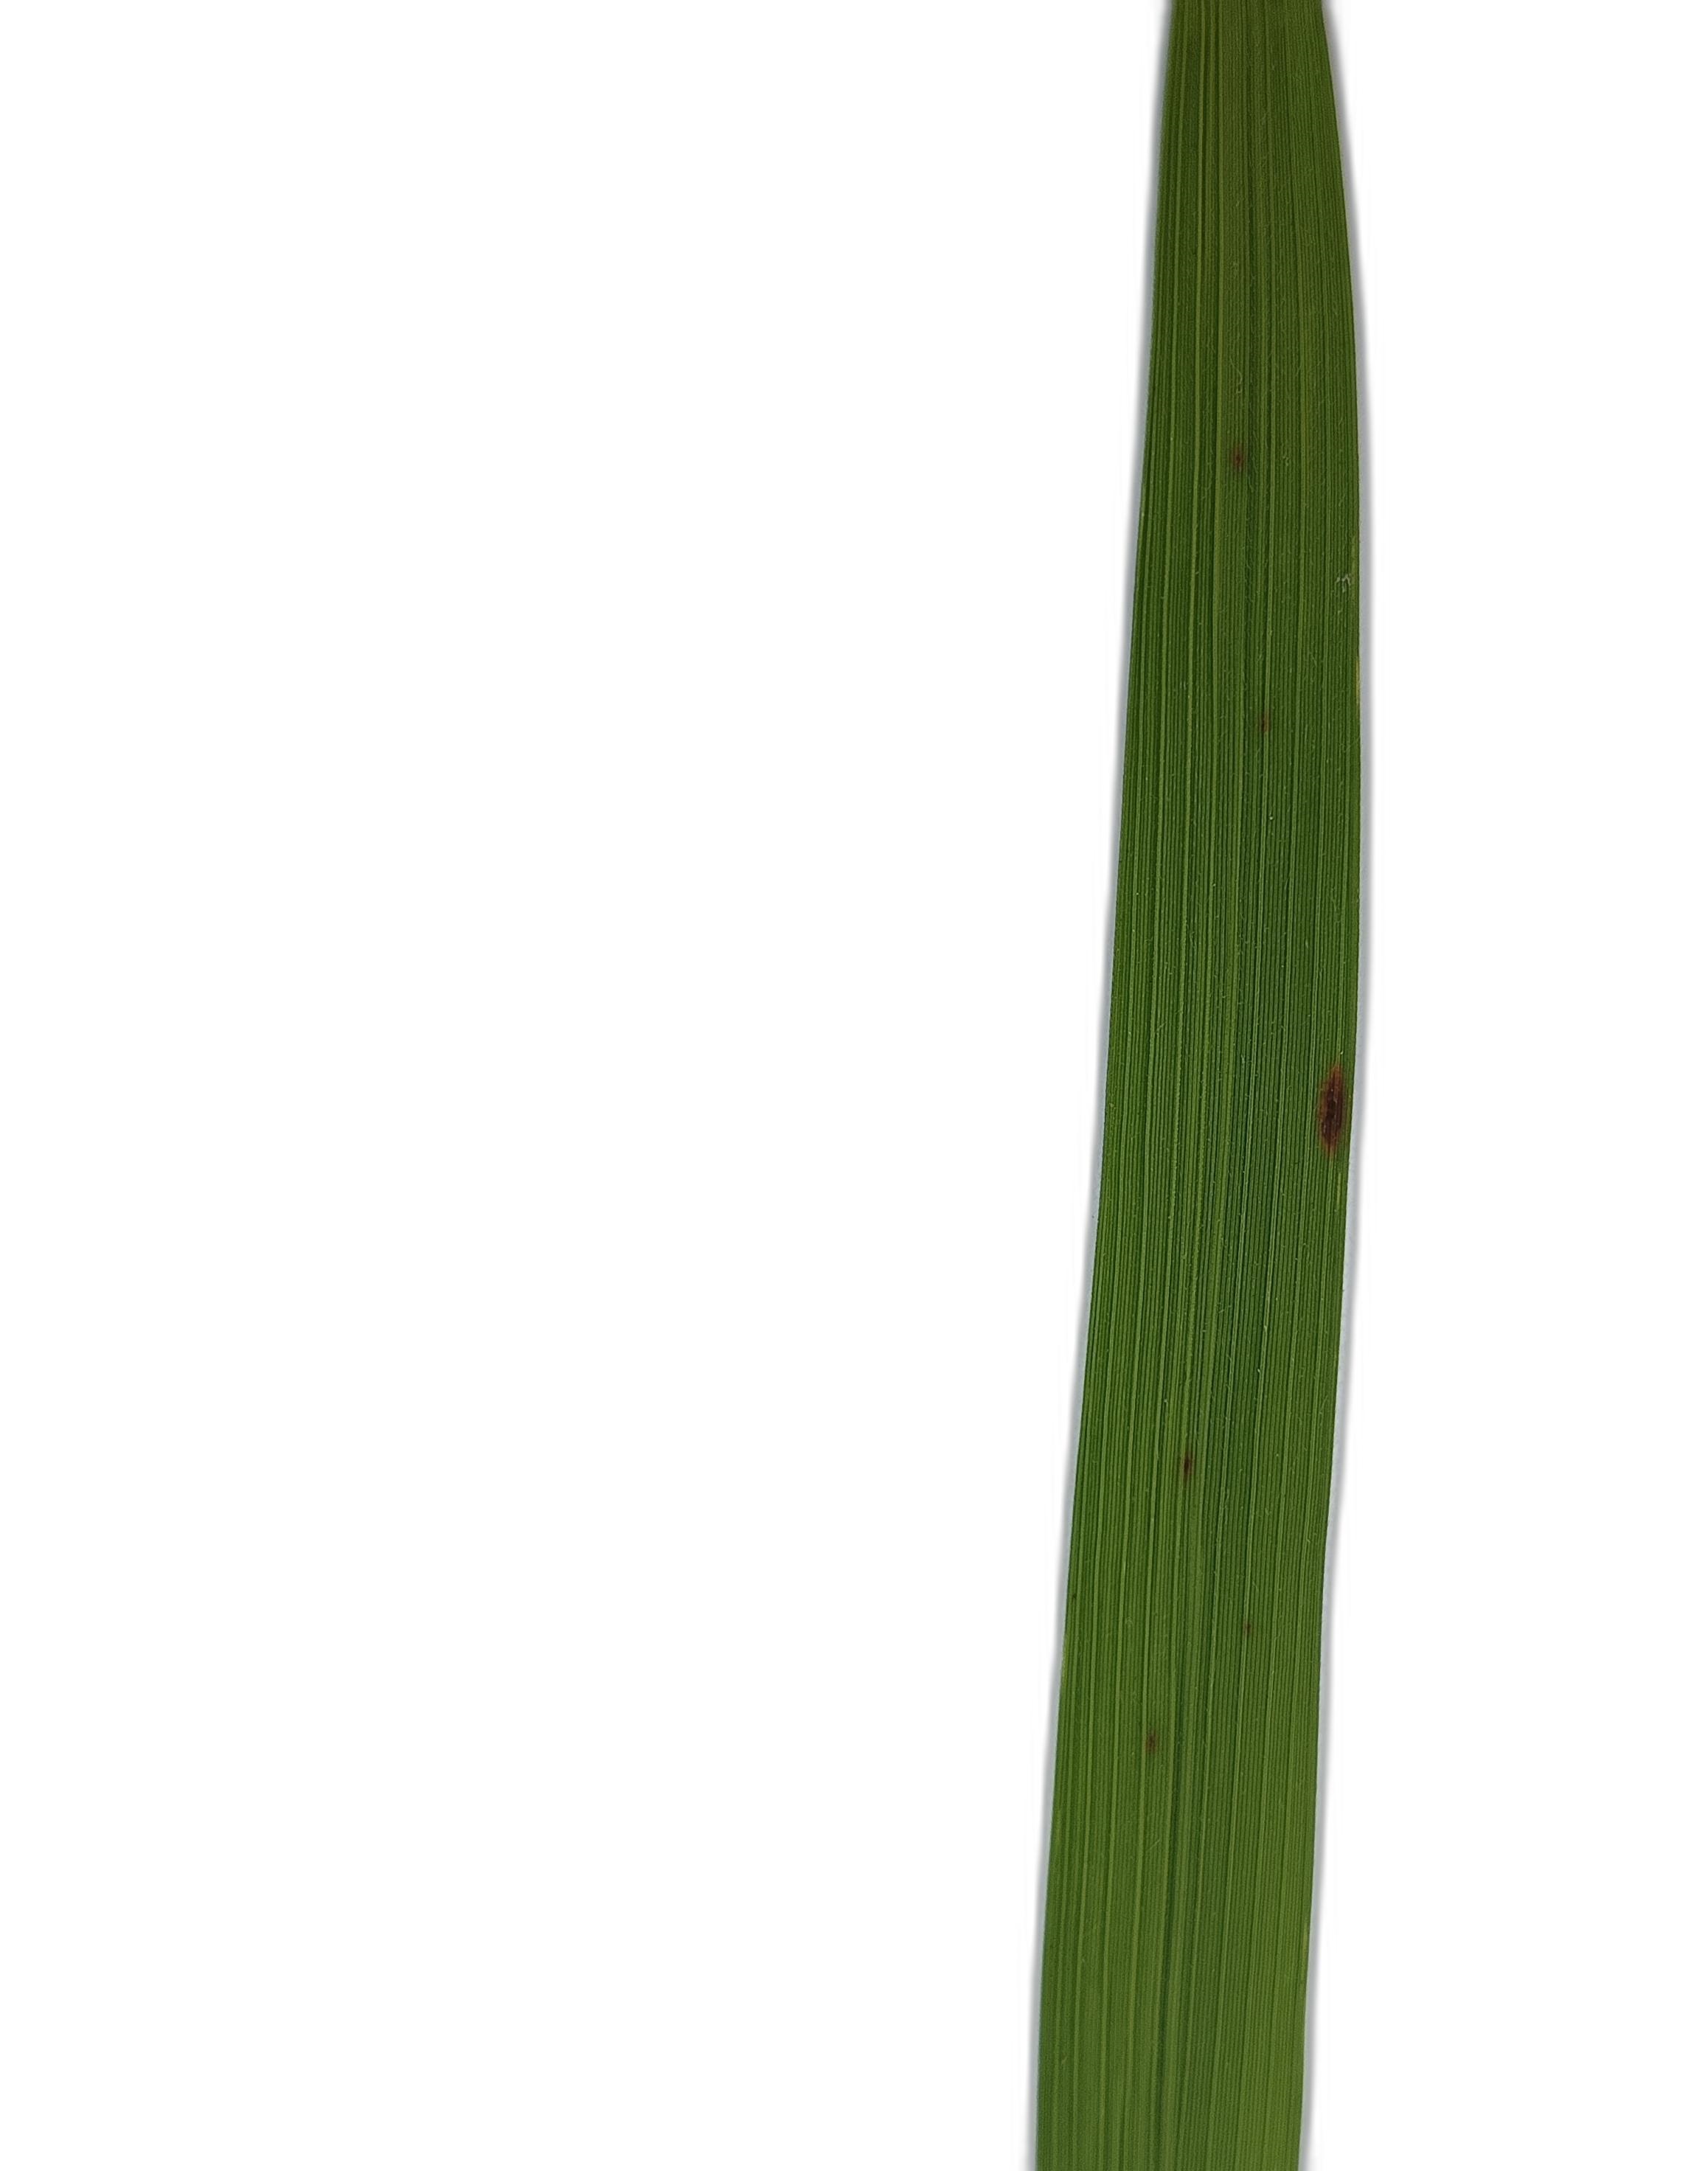
Label: Rice Blast